List of national founders

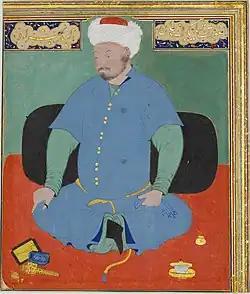
Muhammad Shaybani the Uzbek ruler, founder of Shaybanid Dynasty of the Khanate of Bukhara

Abdulaziz Al Saud, also known as Ibn Saud, is the founding father of the Kingdom of Saudi Arabia. He served as first King from 1932 to 1953.